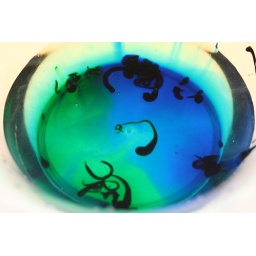
Paints and inks in water bowl